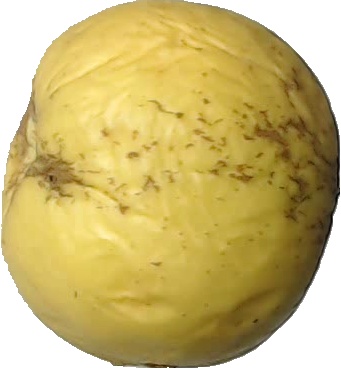
Label: apple_golden_1